Tsavo Man-Eaters

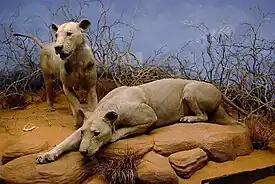
The Tsavo Man-Eaters on display in the Field Museum of Natural History in Chicago, Illinois

The Tsavo Man-Eaters were a pair of large man-eating male lions in the Tsavo region of Kenya, which were responsible for the deaths of many construction workers on the Kenya-Uganda Railway between March and December 1898. The lion pair was said to have killed dozens of people, with some early estimates reaching over a hundred deaths. While the terrors of man-eating lions were not new in the British public perception, the Tsavo Man-Eaters became one of the most notorious instances of dangers posed to Indian and native African workers of the Uganda Railway. They were eventually killed by Lieutenant-Colonel John Henry Patterson, who wrote his account of his hunting experience in a semi-biography "The Man-eaters of Tsavo".